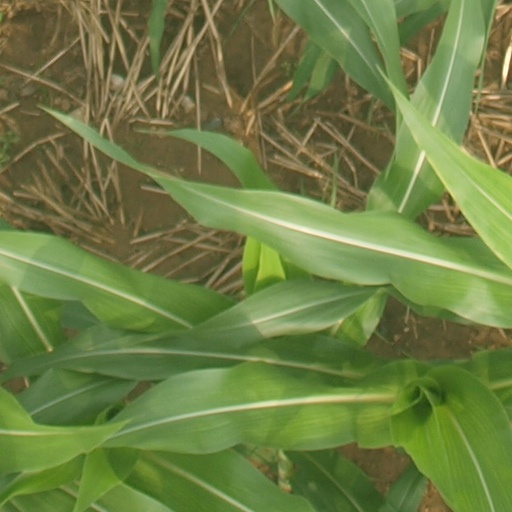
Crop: maize; corn